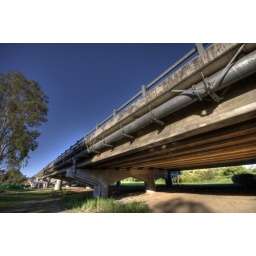
M1 Northbound bridge as seen from a park below the road at Nerang, Queensland, Australia.